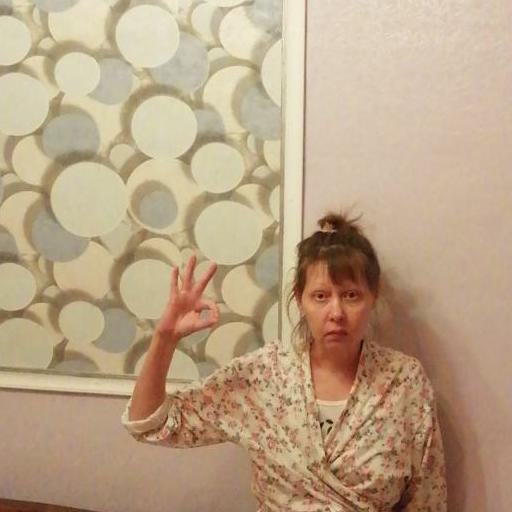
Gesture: ok